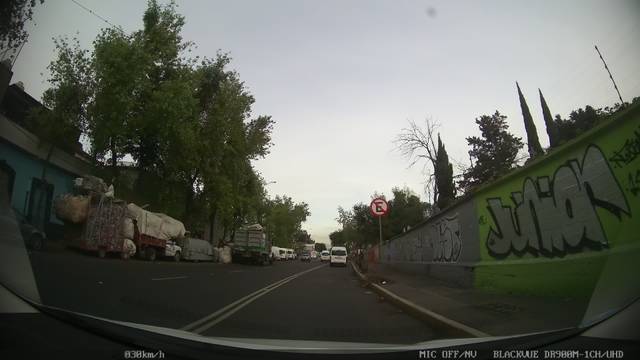
Region: Mexico
Coordinates: 19.458, -99.202